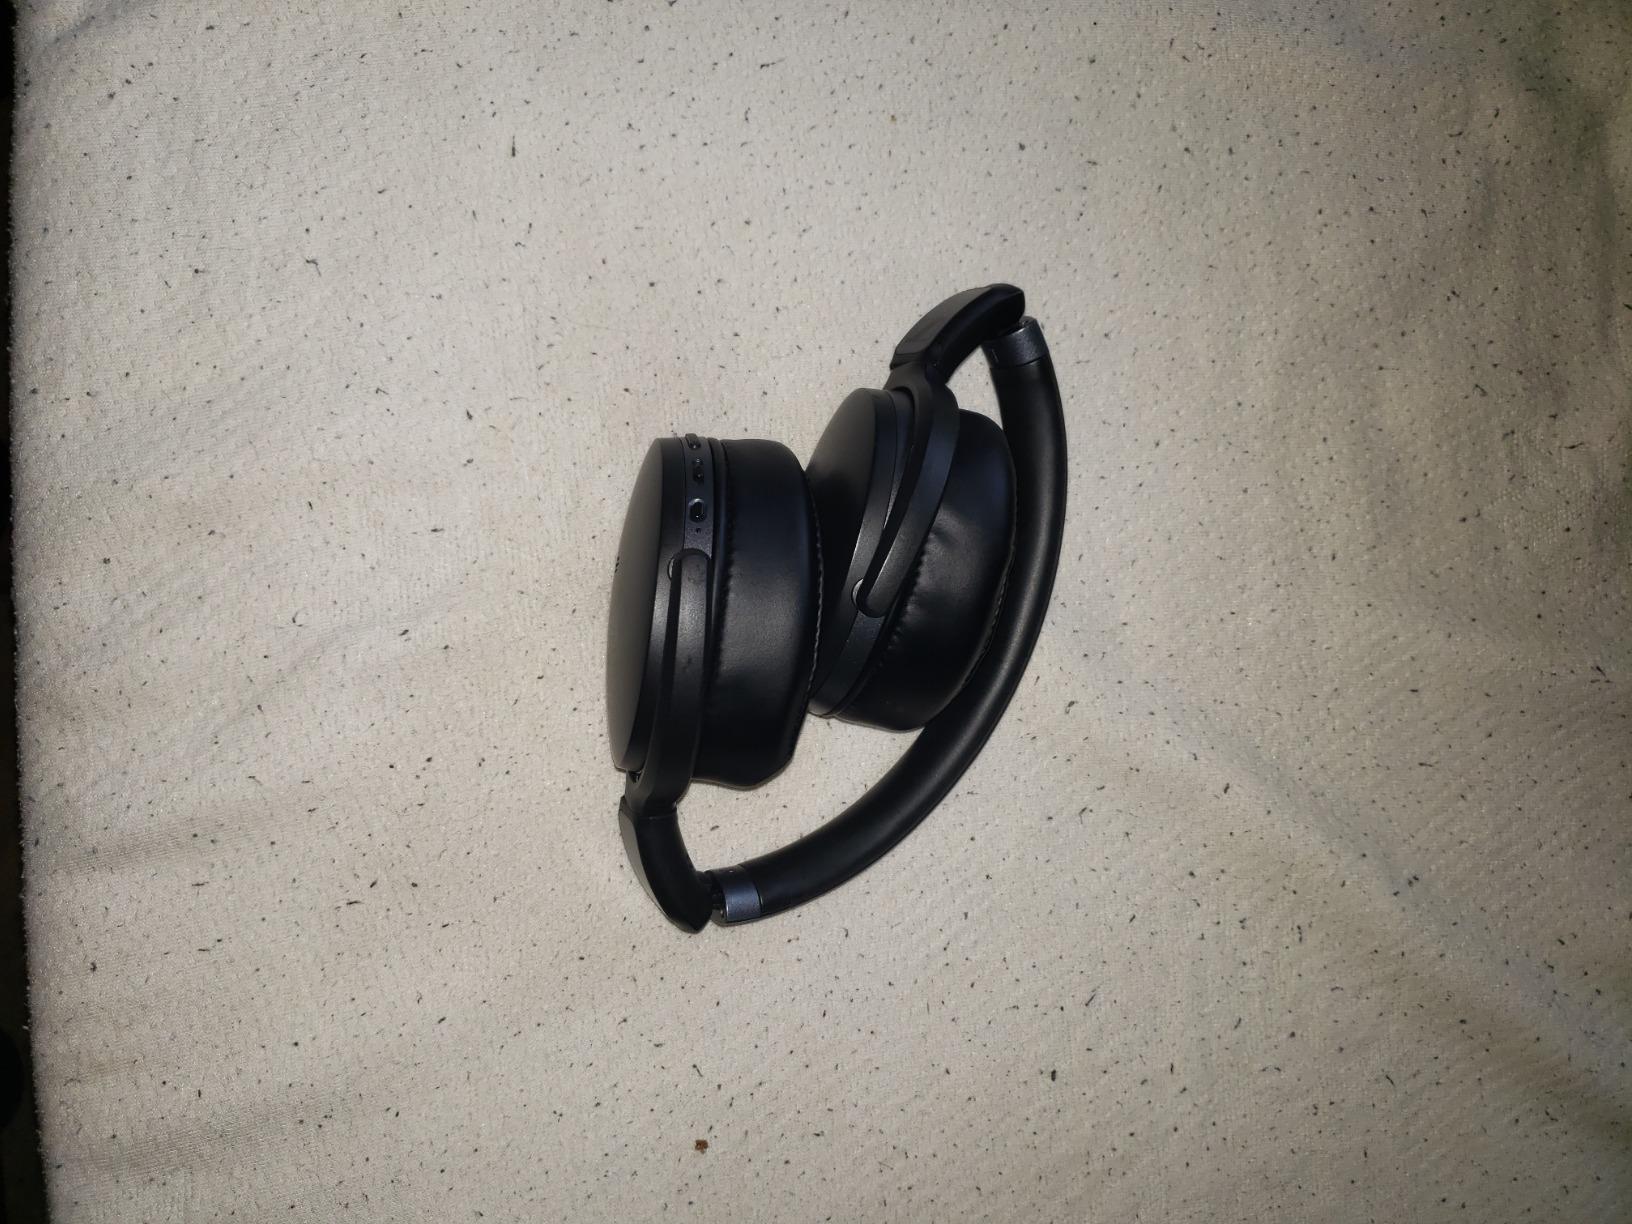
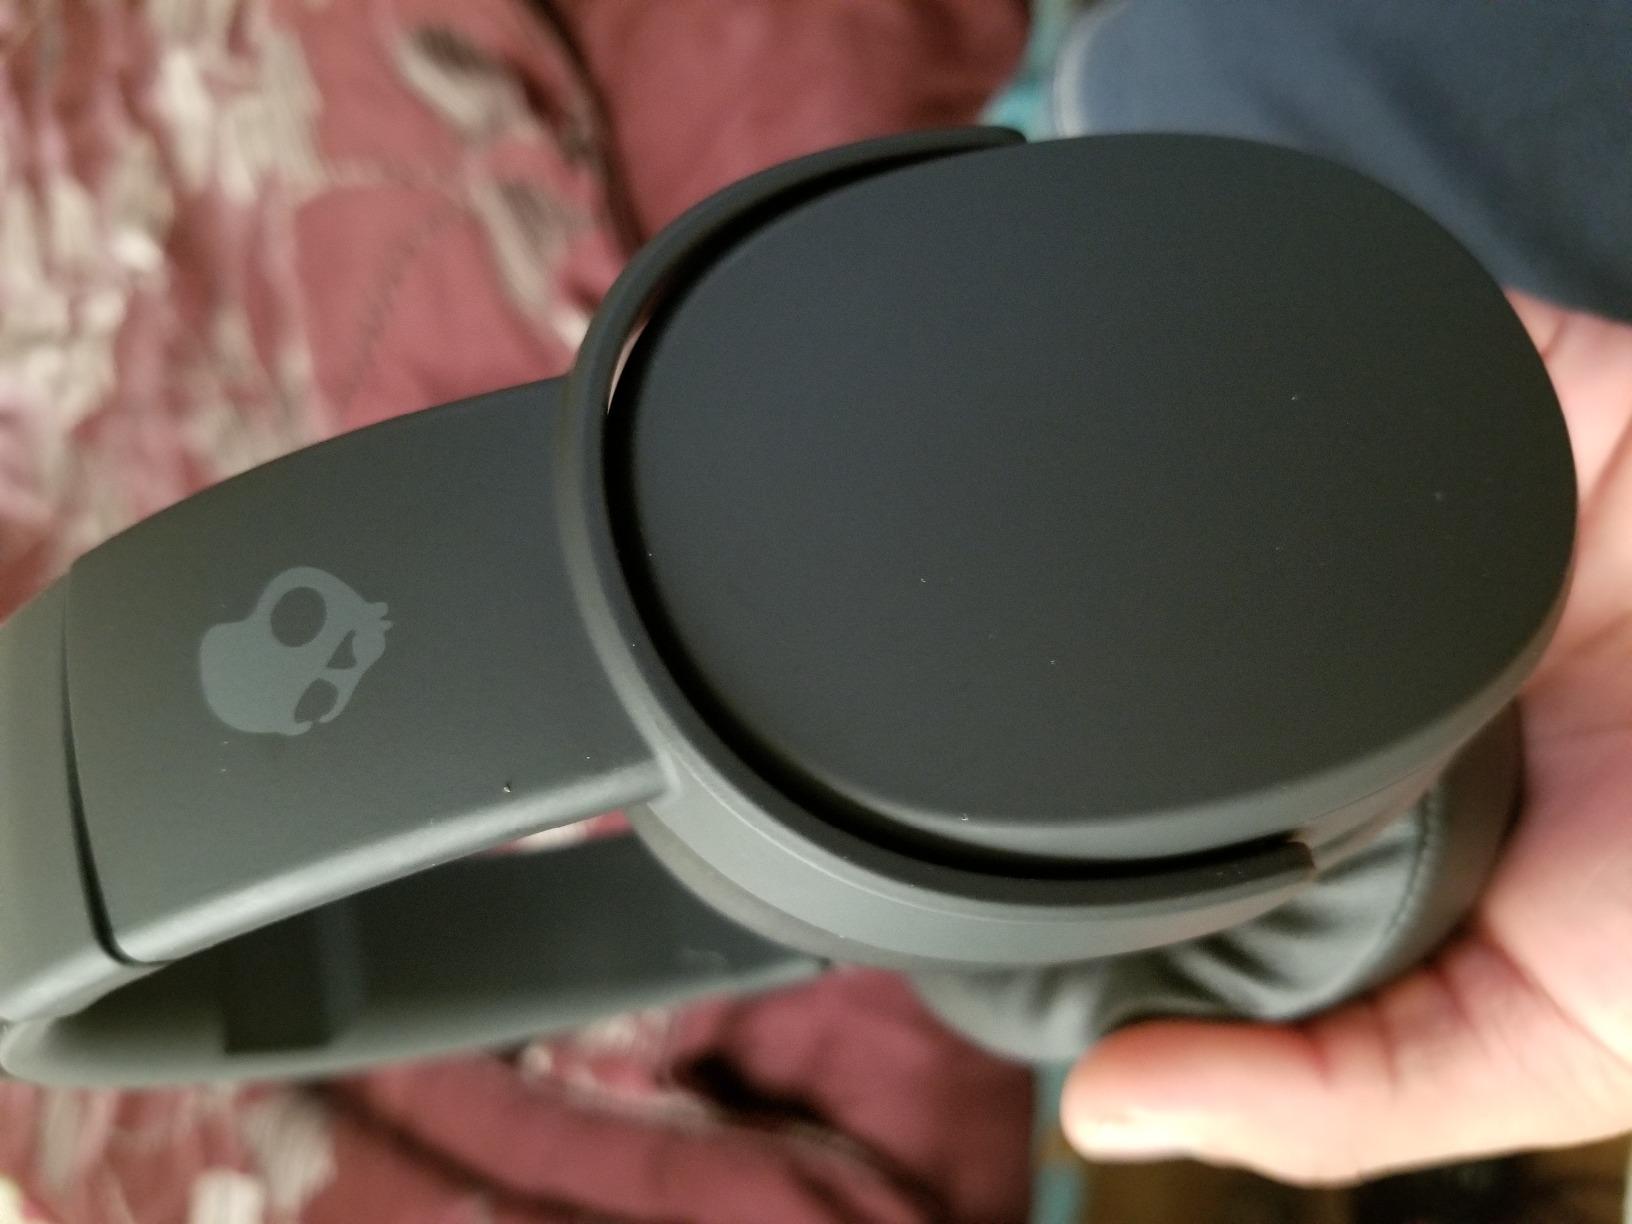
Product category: headphones
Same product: no